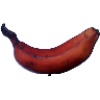
Label: Banana Red 1